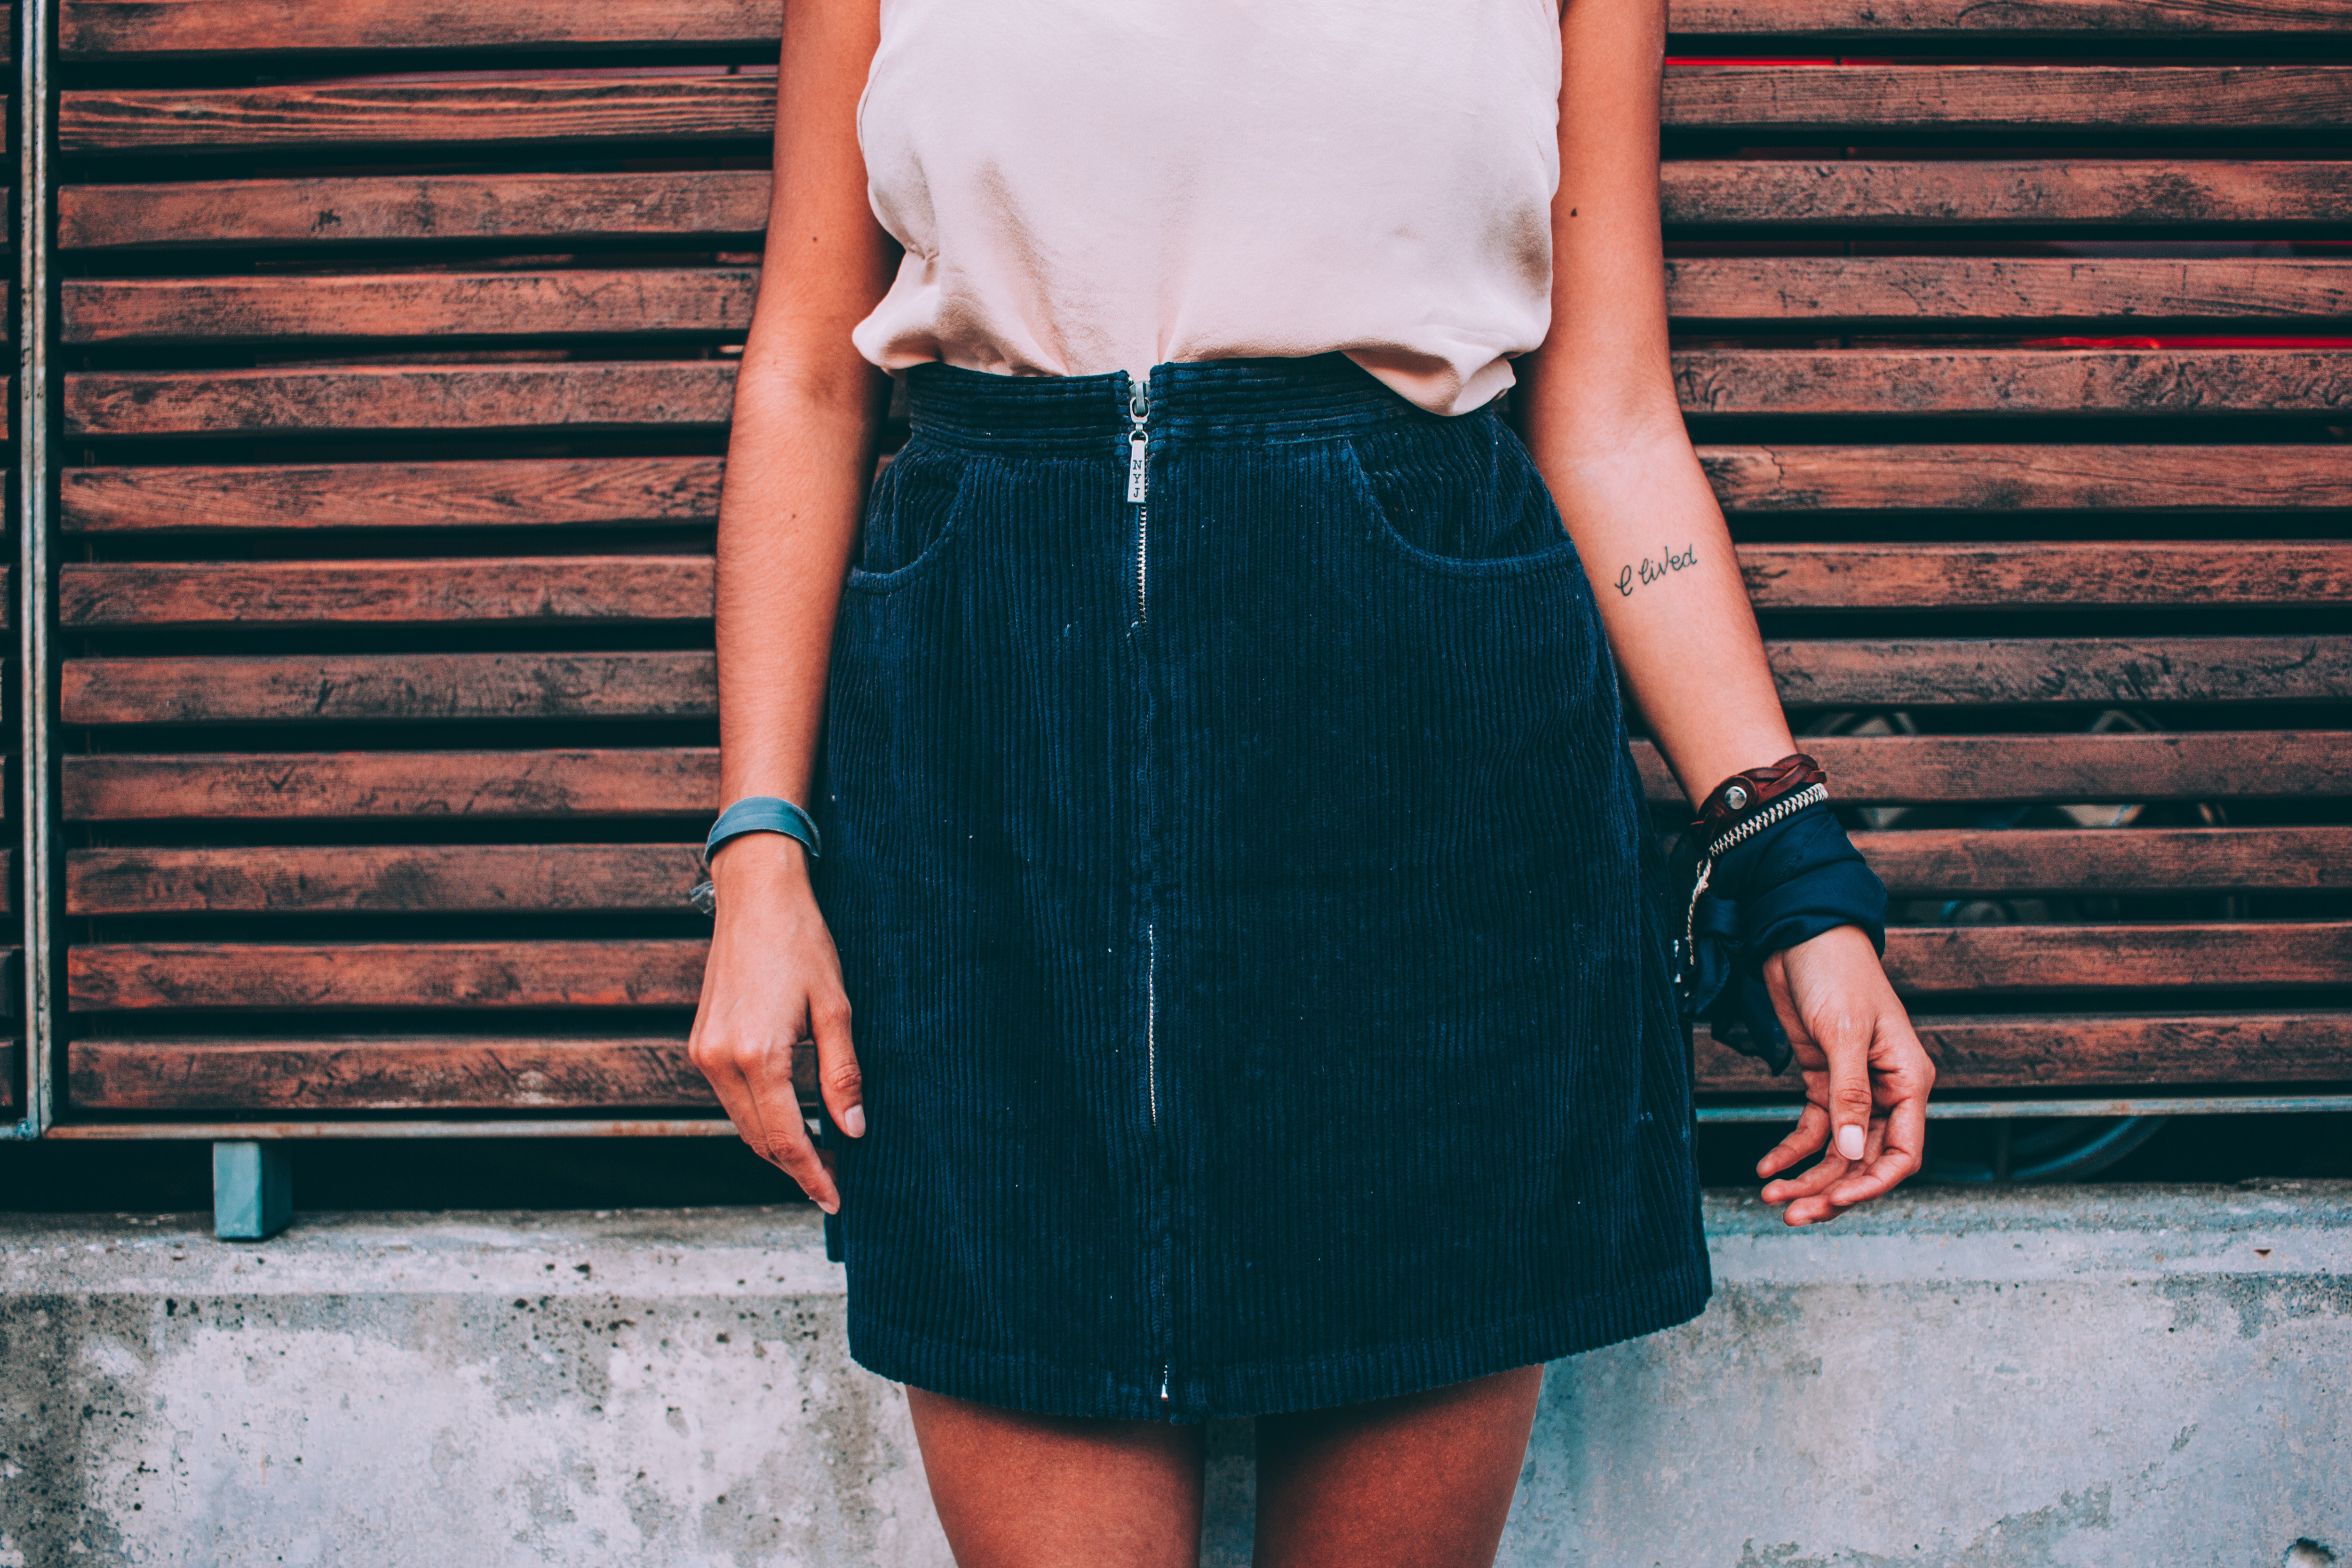
clothing, white, black, Pencil skirt, waist, blue, shoulder, denim, dress, fashion, street fashion, crop top, shirt, joint, neck, footwear, trunk, leather, textile, t shirt, jeans, button, abdomen, top, pattern, knee, sleeve, shoe, fashion accessory, a line, style, pocket, vintage clothing, formal wear